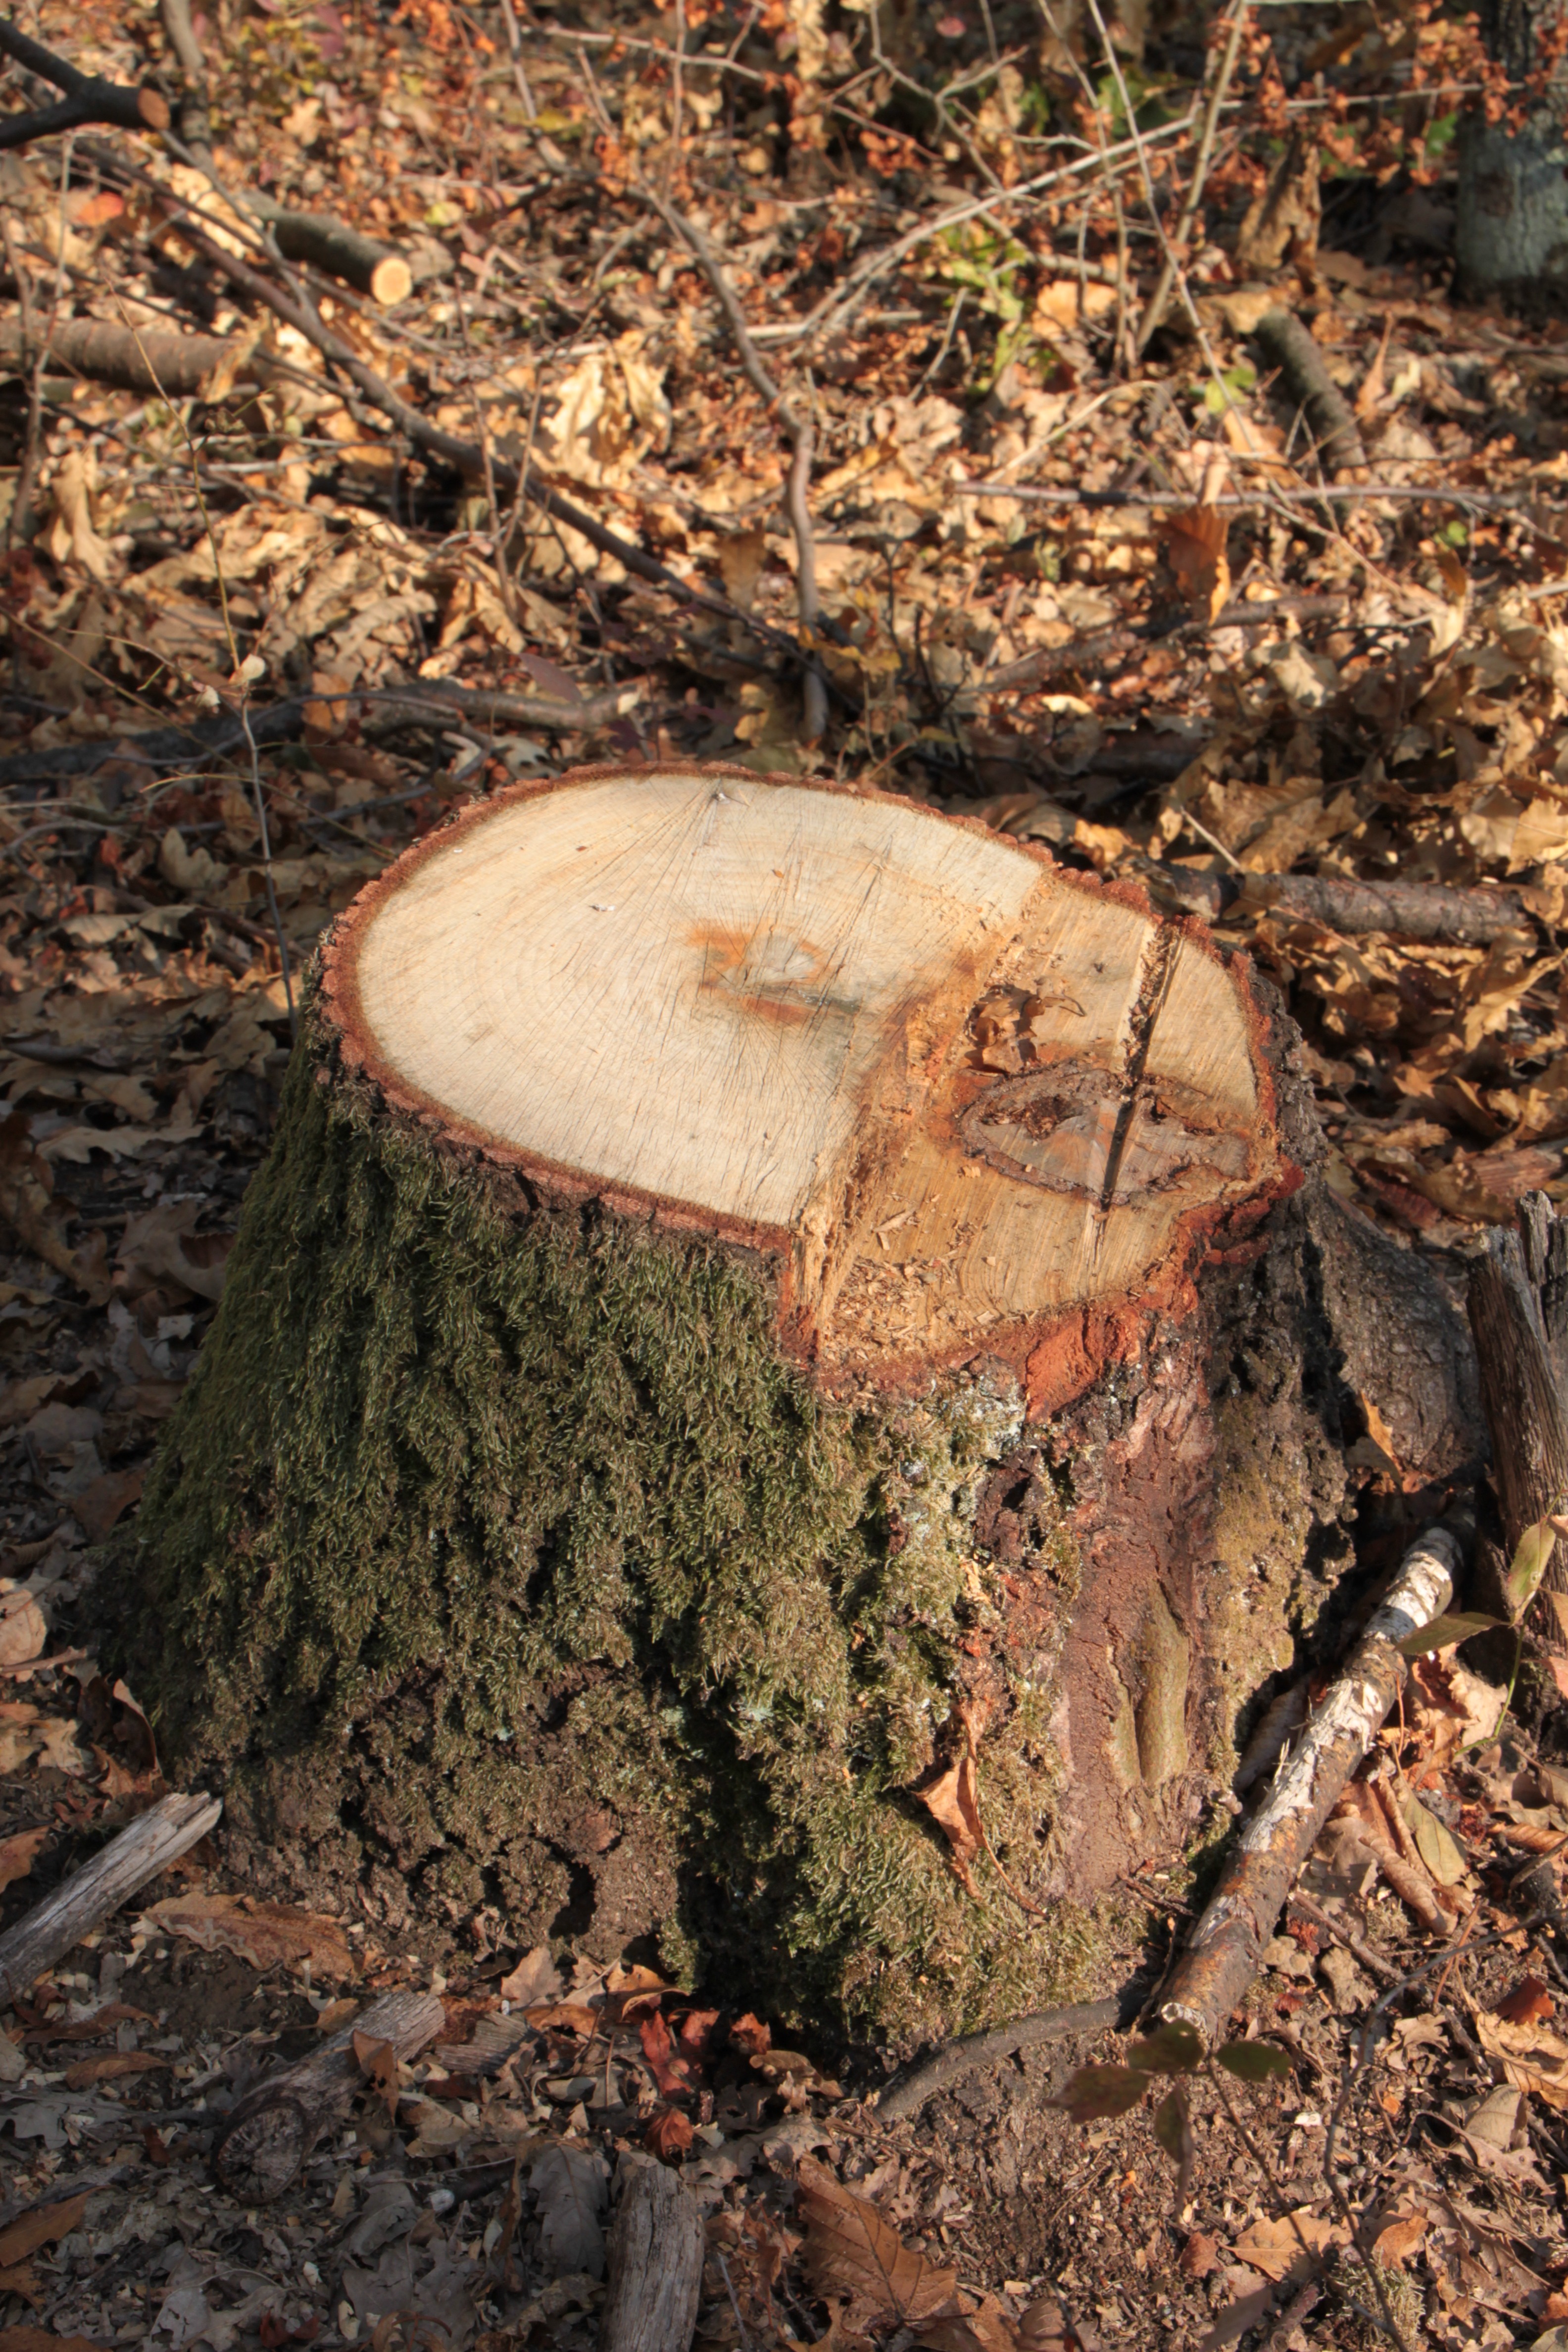
tree, nature, forest, rock, wilderness, wood, leaf, stump, trunk, bark, wildlife, autumn, fresh, soil, season, cut, woods, geology, woodland, tree stump, warming, industries, chop, woody plant